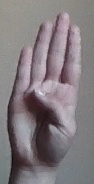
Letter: kaaf